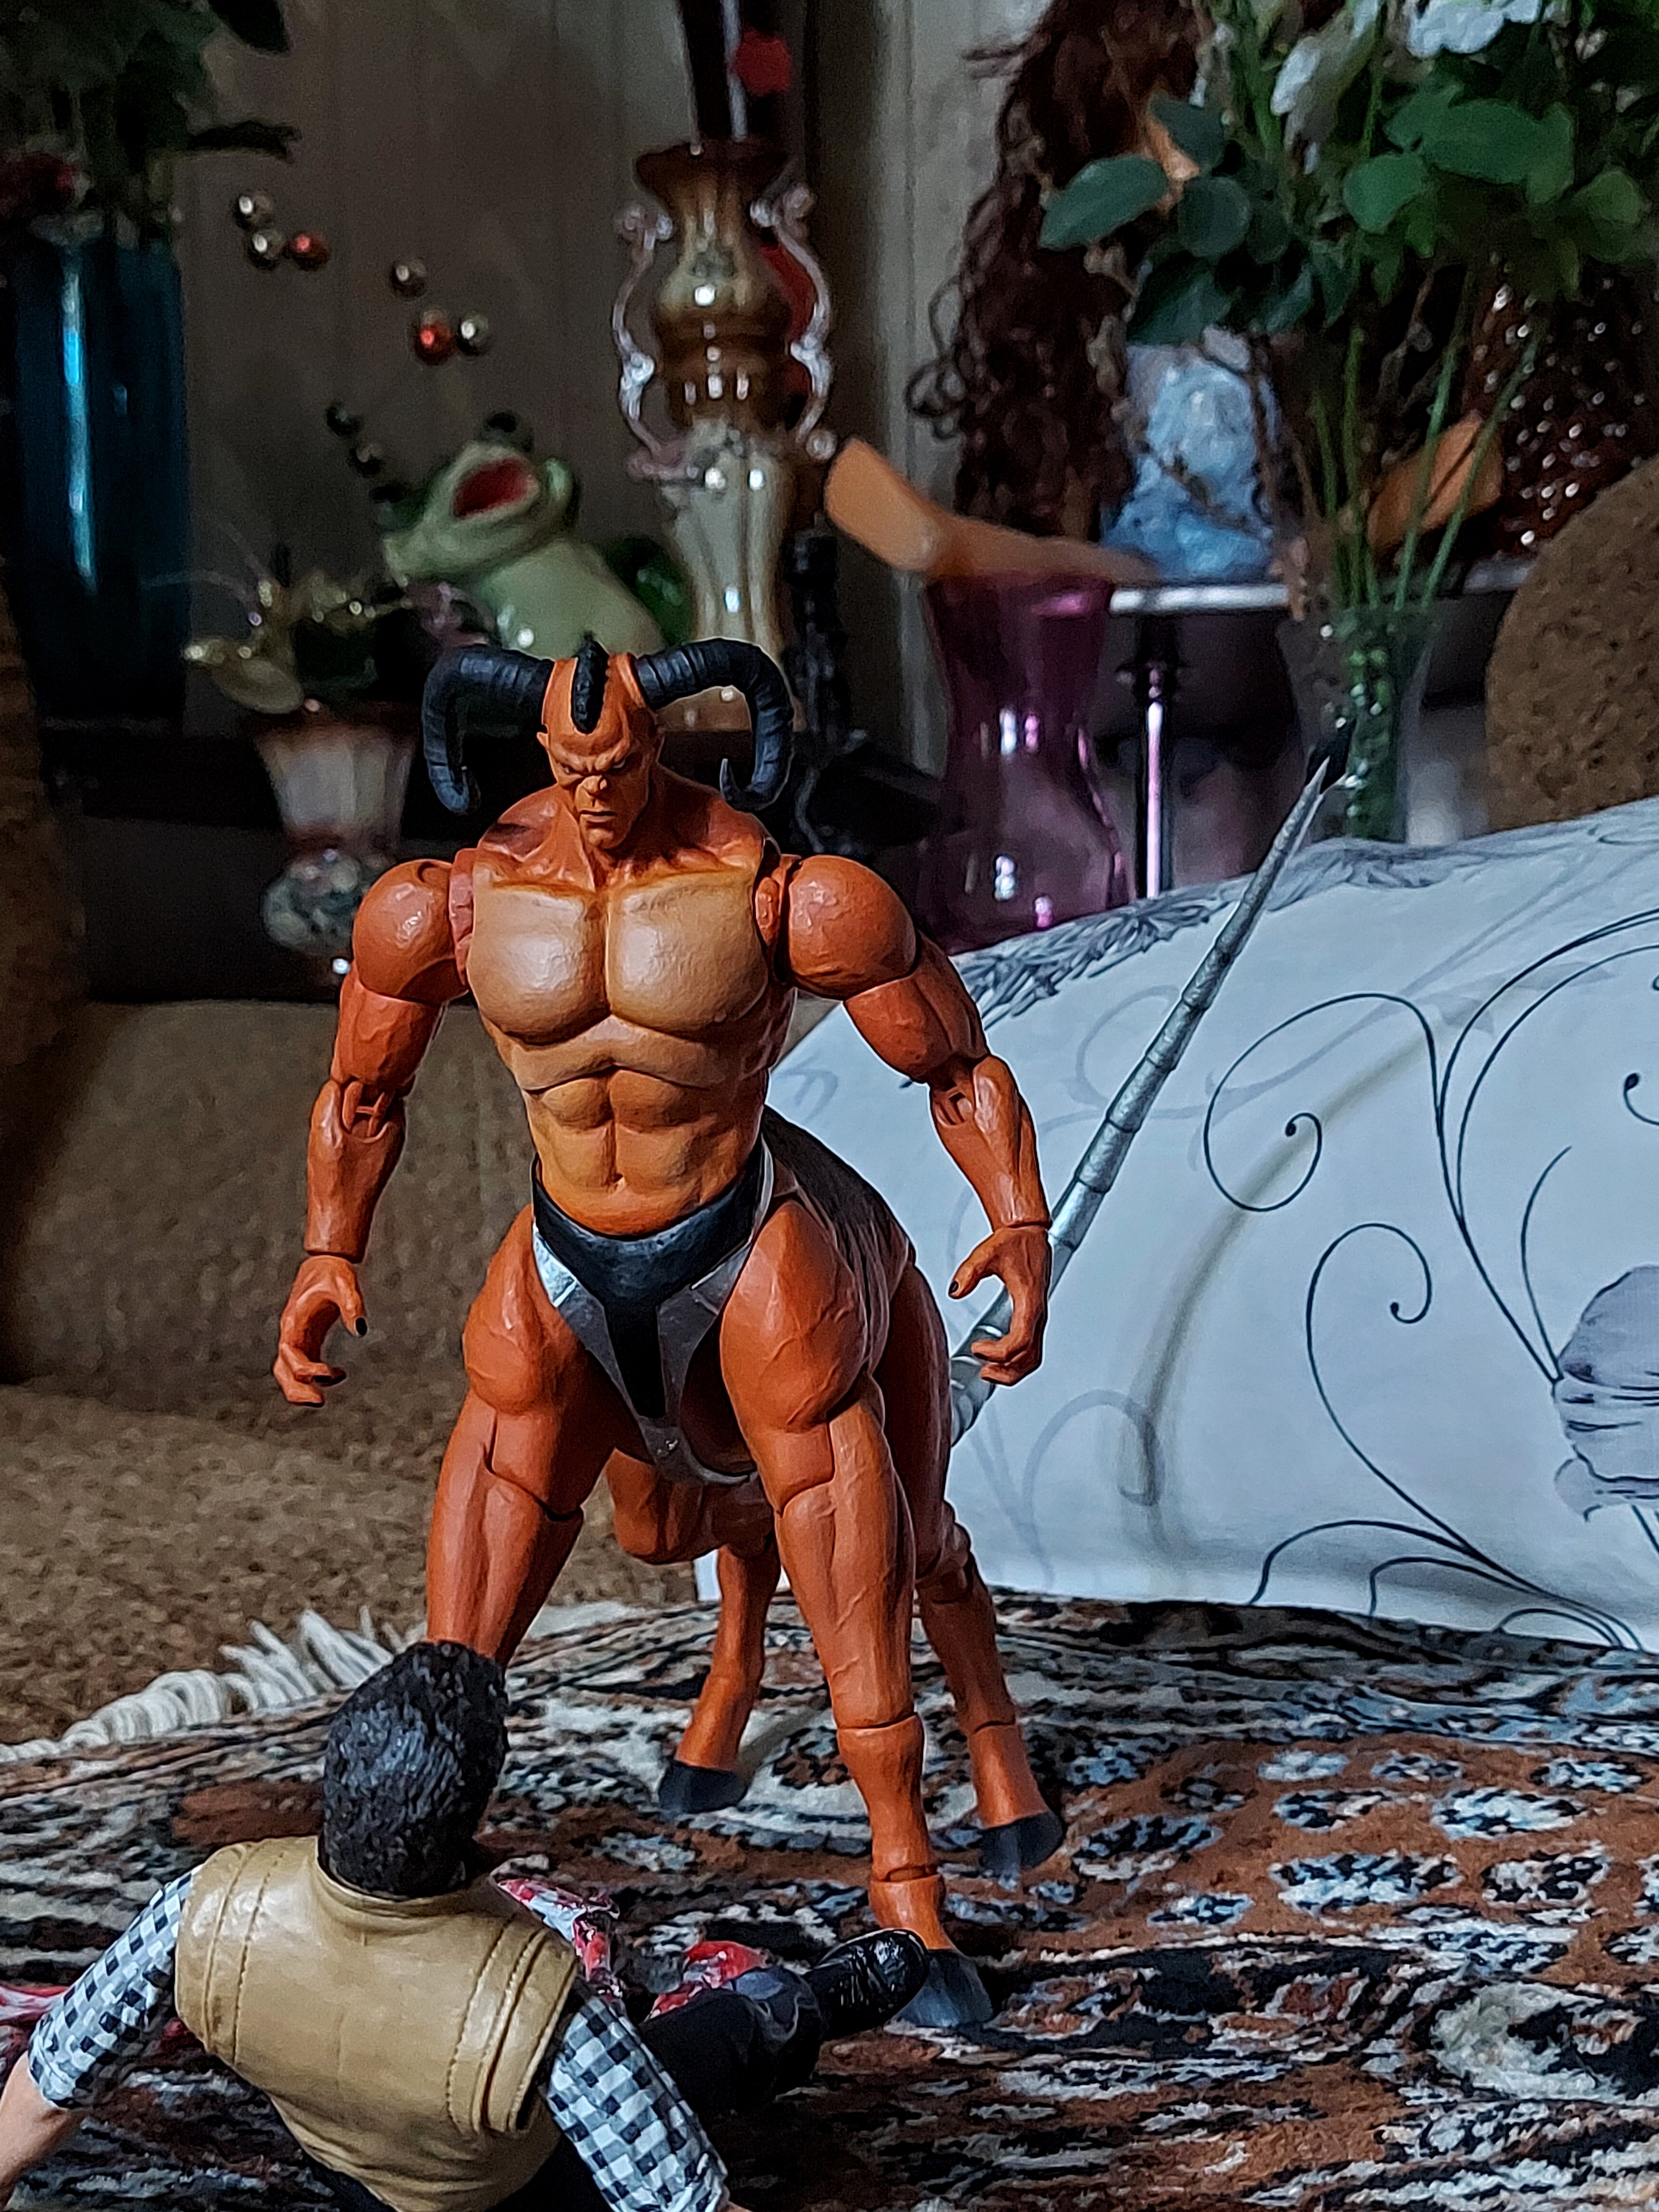
Shokan, storm, collectibles, warrior, fighter, action, figure, muscle, art, plant, toy, houseplant, thigh, chest, flowerpot, bodybuilder, cg artwork, bodybuilding, undergarment, Barechested, fictional character, human leg, event, fiction, armour, metal, flesh, action figure, illustration, sitting, abdomen, action film, flooring, painting, costume, visual arts, figurine